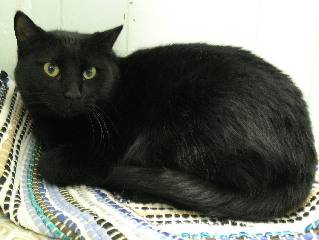
Label: cat